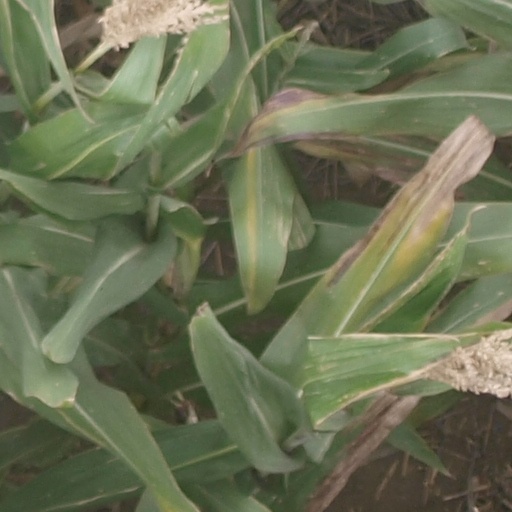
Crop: maize; corn